Danny Wells

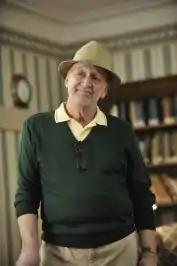
Wells in 2009

Jack Westelman (April 7, 1941 – November 28, 2013), professionally known as Danny Wells, was a Canadian actor and comedian. He was best known for his role as Charlie, the bartender on "The Jeffersons", as well as his role as Luigi in the live-action/animated series "The Super Mario Bros. Super Show!".